M578 light recovery vehicle

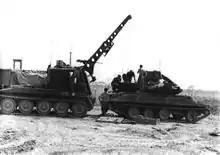
The M578 recovery vehicle is seen here assisting the crew of an M551 Sheridan light tank in Vietnam.

In 1956 the US Army commissioned the Pacific Car & Foundry Company to design an undercarriage for a new series of self-propelled artillery systems that would be lighter, air transportable, and provide a common chassis for multiple vehicles. This would then become the M107 self-propelled gun and M110 self-propelled gun with the Army expanding the program in 1957 to include a field ambulance (T119) and an armored light recovery vehicle (T120) with the T119 being dropped from the program during the prototype phase. The T120 went through testing starting in 1959, now being designated the T120E1 and was accepted for service after completing testing with production of the vehicle starting in late 1962 by FMC Corp. and would continue in production till the end of the 1960s. In 1975 production resumed under Bowen-McLaughlin-York (later United Defense Industries) with an additional 448 vehicles for the US Army between 1975 and 1977 at a cost of US$189,000 per vehicle, followed by export orders to other countries. In 1981 production would be discontinued permanently.